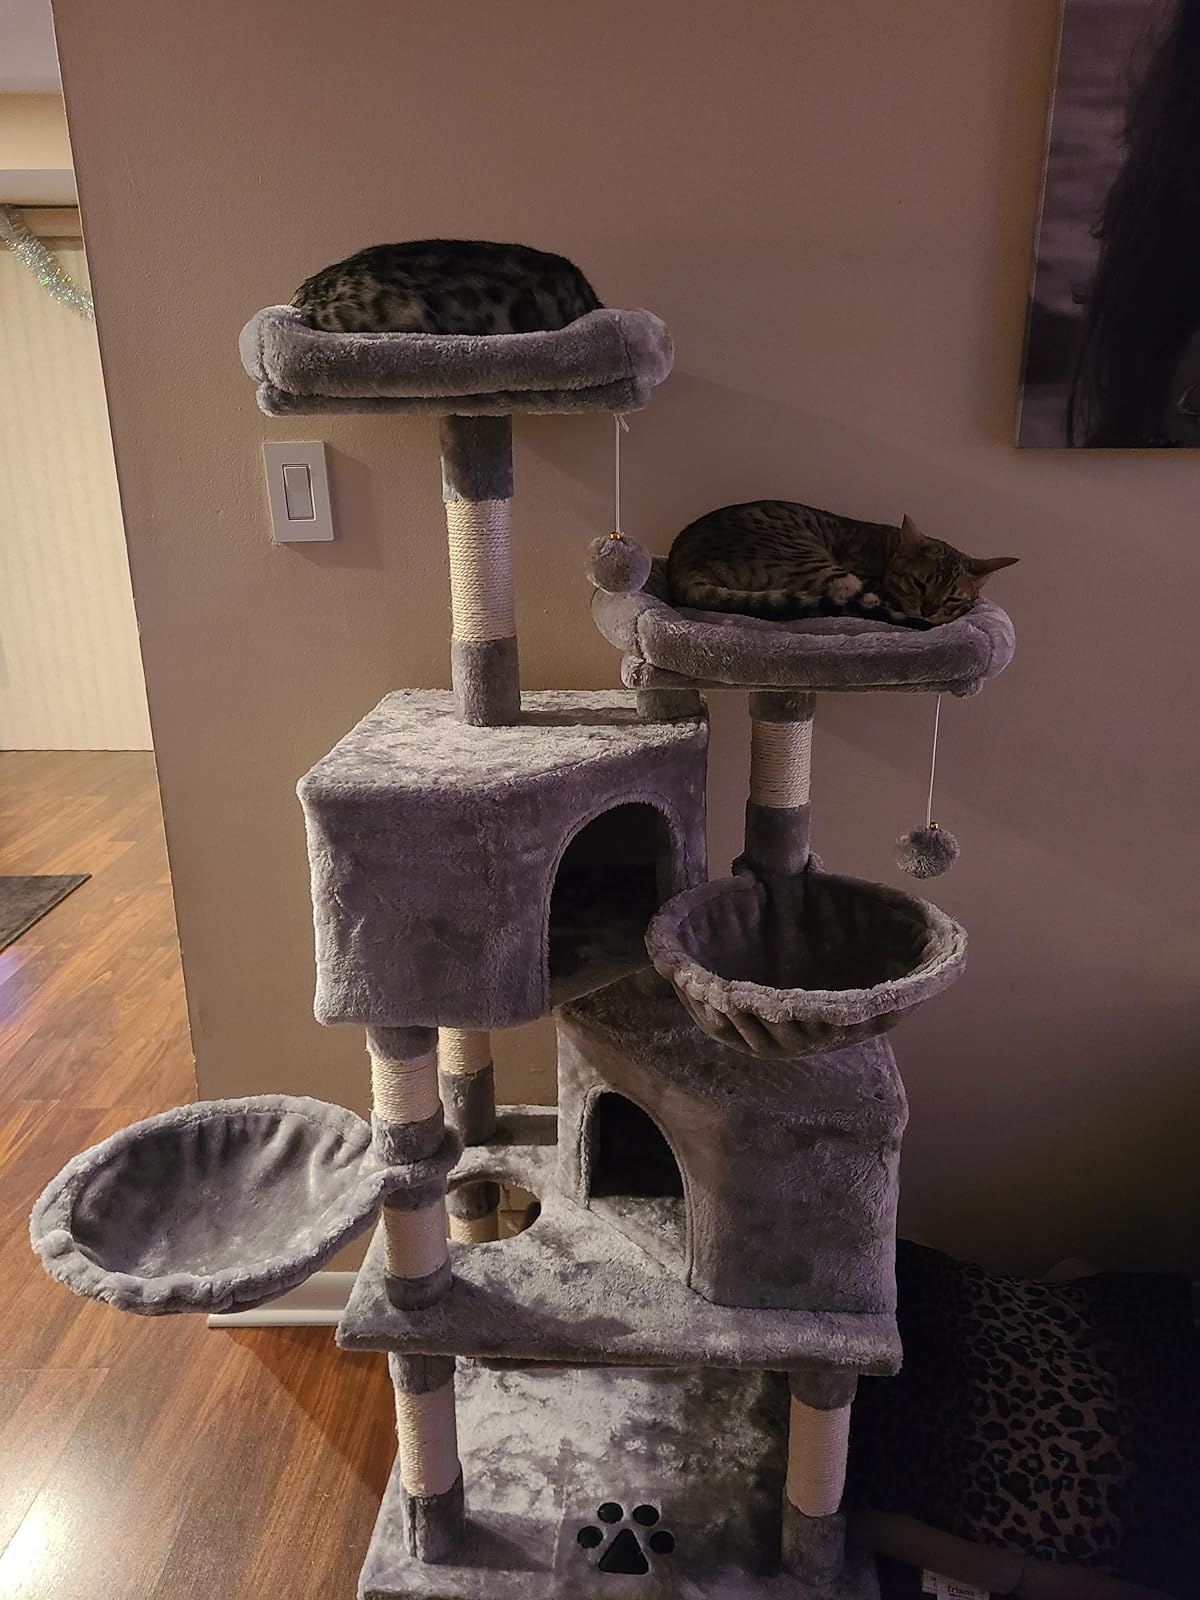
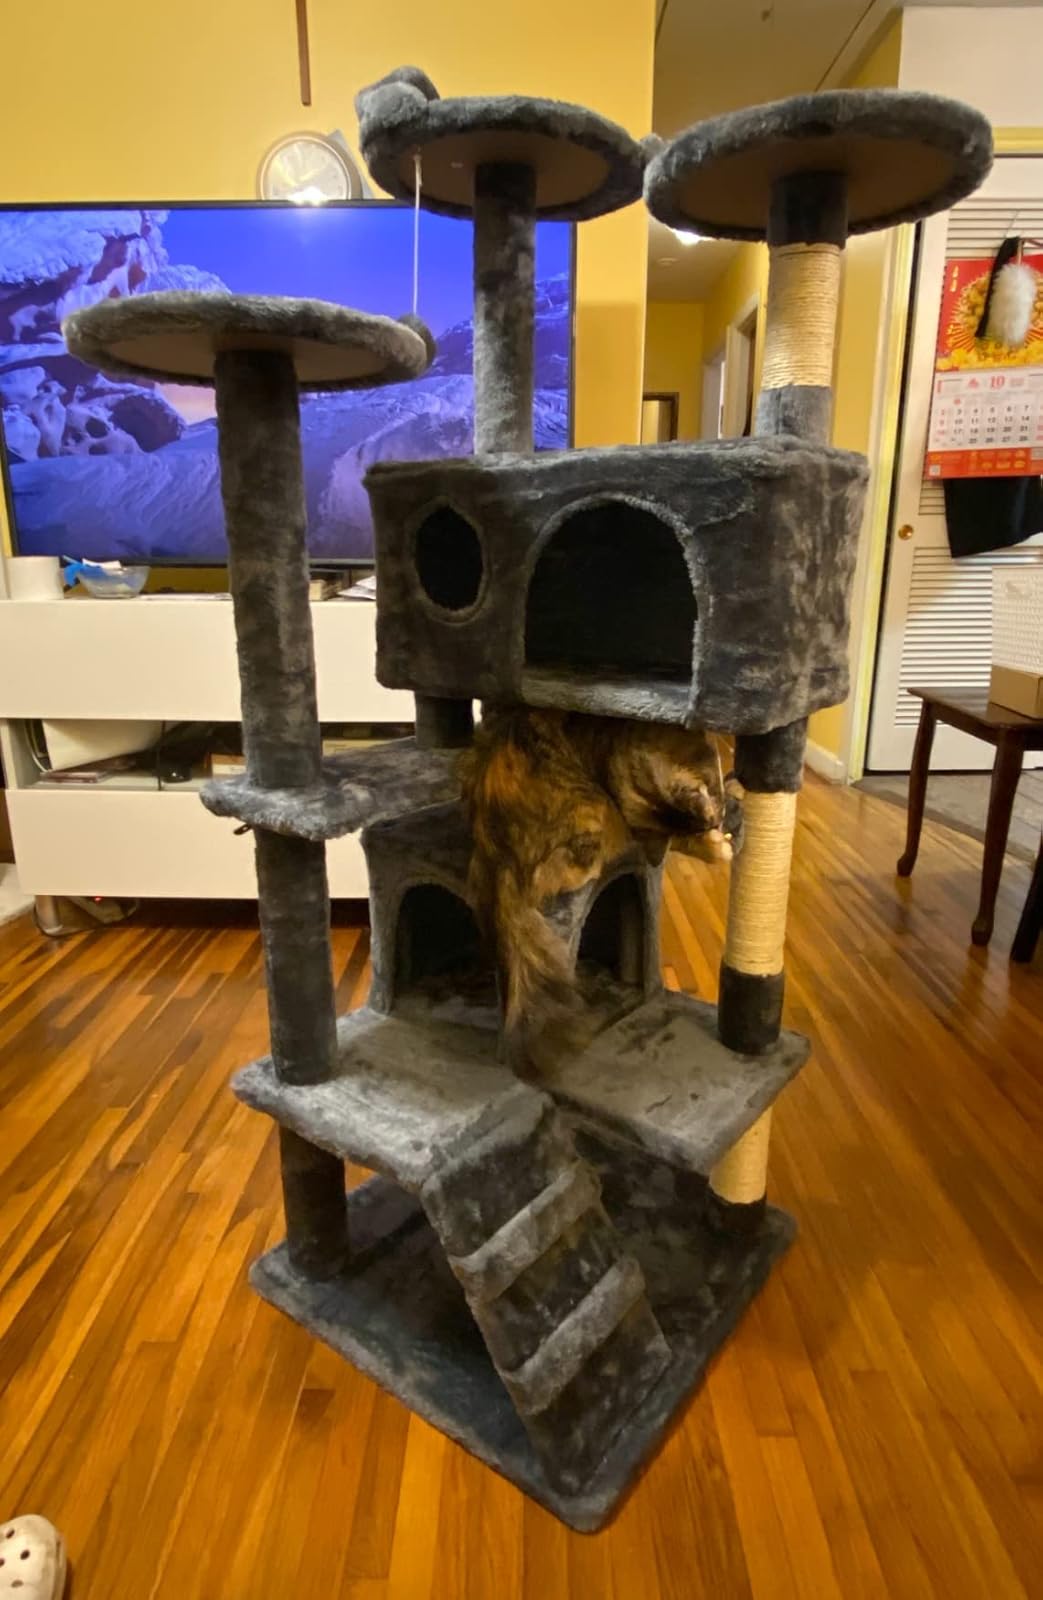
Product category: items_cat tree
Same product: no